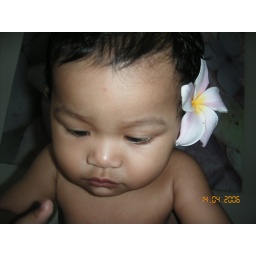
flower girl in meditation